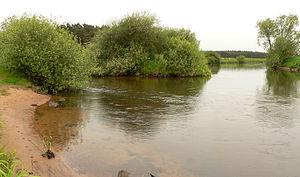
L'arrondissement de la Lande est un arrondissement de Basse-Saxe. Il est situé dans un triangle situé entre les villes de Hambourg, Brême et Hanovre, au cœur de la région boisée de la lande de Lunebourg. Son chef-lieu est Bad Fallingbostel.